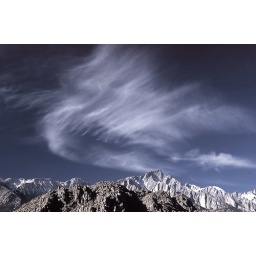
the sky near mount whitney.October 2006.